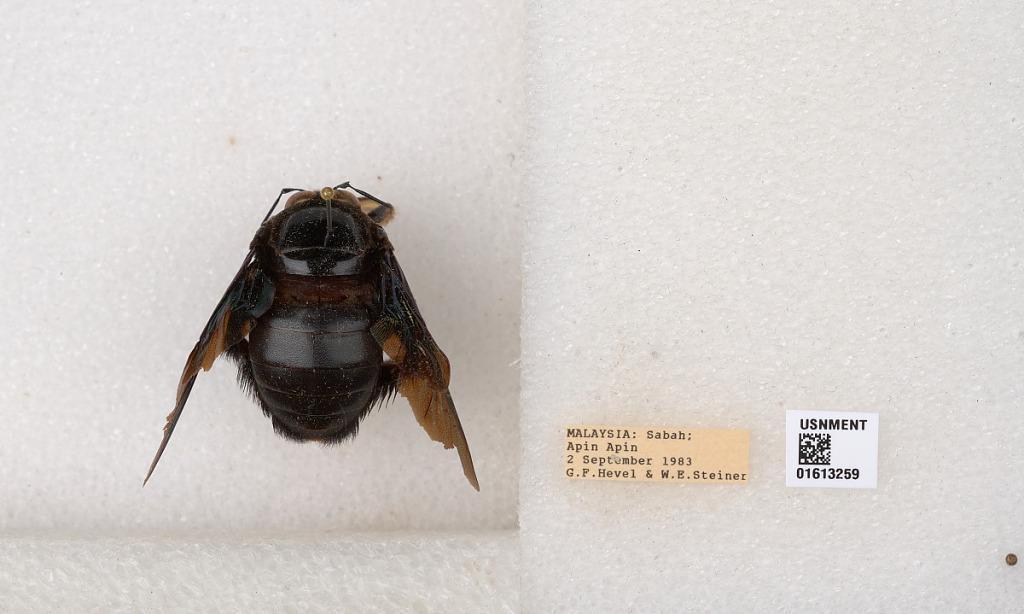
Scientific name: Xylocopa
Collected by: G. Hevel & W. Steiner
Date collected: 1983-9-2
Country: Malaysia
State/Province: Sabah
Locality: Apin Apin